Yerevan

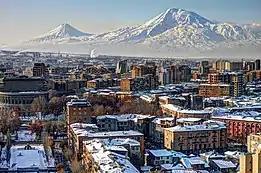
Winter view of Yerevan

By the end of May 1918, Armenians were able to defeat the Turkish army in the battles of Sardarabad, Abaran and Karakilisa. Thus, on 28 May 1918, the Dashnak leader Aram Manukian declared the independence of Armenia. Subsequently, Yerevan became the capital and the center of the newly founded Republic of Armenia, although the members of the Armenian National Council were yet to stay in Tiflis until their arrival in Yerevan to form the government in the summer of the same year. Armenia became a parliamentary republic with four administrative divisions. The capital Yerevan was part of the "Araratian Province". At the time, Yerevan received more than 75,000 refugees from Western Armenia, who escaped the massacres perpetrated by the Ottoman Turks during the Armenian genocide.